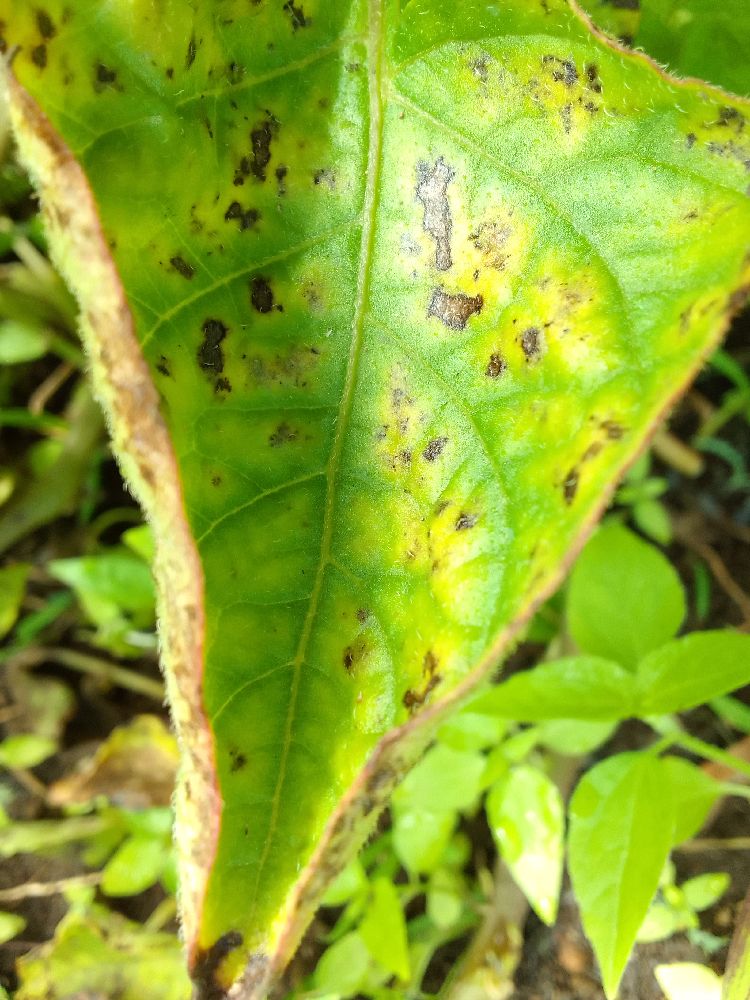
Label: Early blight